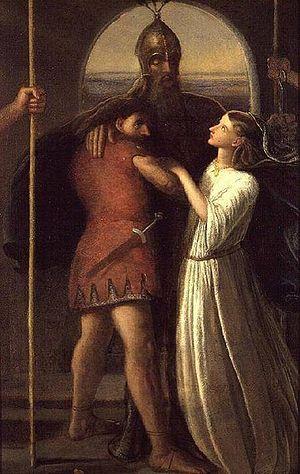
James Smetham est un peintre, graveur, poète et critique d'art britannique né le 9 septembre 1821 à Pateley Bridge, dans le Yorkshire, et mort le 5 février 1889 à Chipping Ongar, dans l'Essex.
Siward est un comte anglais de la première moitié du XIᵉ siècle.